Tanks of Iraq

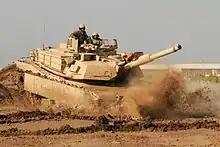
9th Division M1 Abrams in Camp Taji, Iraq.

After the war, the Iraqis received American tanks such as the M1 Abrams which were used in the fight against ISIS. The 9th Armoured Division of the Iraqi Army, was reformed after the recreation of the Iraqi Army began after 2003. A 2006 article in ARMY Magazine described how the division was being built from the 'wreckage of the old Republican Guard. ..[i]ts facilities occupy the greater portion of Camp Taji, Iraq, in scores of refurbished buildings that once belonged to the Republican Guard, and much of its equipment was salvaged' from the old regime's junk. T-55 tanks and 'armoured personnel carriers for two of its three brigades were cobbled together from battle-damaged vehicles..' at Camp Taji. Contractors rebuilt functioning equipment from the scrap. Used T-72 tanks for the division's third brigade were to be purchased from a former Soviet Bloc country.